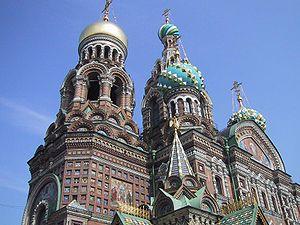
La cathédrale Saint-Sauveur-sur-le-Sang-Versé est l'une des principales églises russes orthodoxes de Saint-Pétersbourg, en Russie. Elle est également appelée cathédrale sur-le-Sang-Versé ou encore cathédrale de la Résurrection du Christ, qui est son nom officiel. Ce nom fait référence au sang versé lors de l'assassinat de l'empereur Alexandre II qui fut mortellement blessé à cet endroit le 1ᵉʳ mars 1881. Ce n'est pas une cathédrale diocésaine, mais une église collégiale, ce qui est traduit de façon incomplète en français par cathédrale.